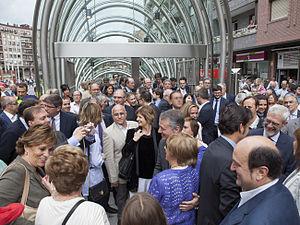
Kabiezes est une gare du Métro de Bilbao souterraine, située dans le quartier du même nom, dans la commune de Santurtzi.